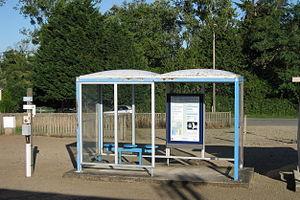
La gare de Port-Saint-Père - Saint-Mars est une gare ferroviaire française de la ligne de Nantes-État à La Roche-sur-Yon par Sainte-Pazanne, située sur le territoire de la commune de Port-Saint-Père, près de Saint-Mars-de-Coutais, dans le département de Loire-Atlantique, en région Pays de la Loire.